3rd Portuguese India Armada (Nova, 1501)

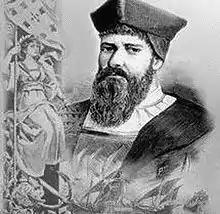
João da Nova

The modest armada carried 350–400 men, only 80 of which were armed. Its admiral was João da Nova, a Galician-born minor noble. He was "Alcalde Pequeno" (municipal magistrate) of Lisbon, and his principal recommendation to the admiralship was probably his connection to the powerful Portuguese nobleman Tristão da Cunha.